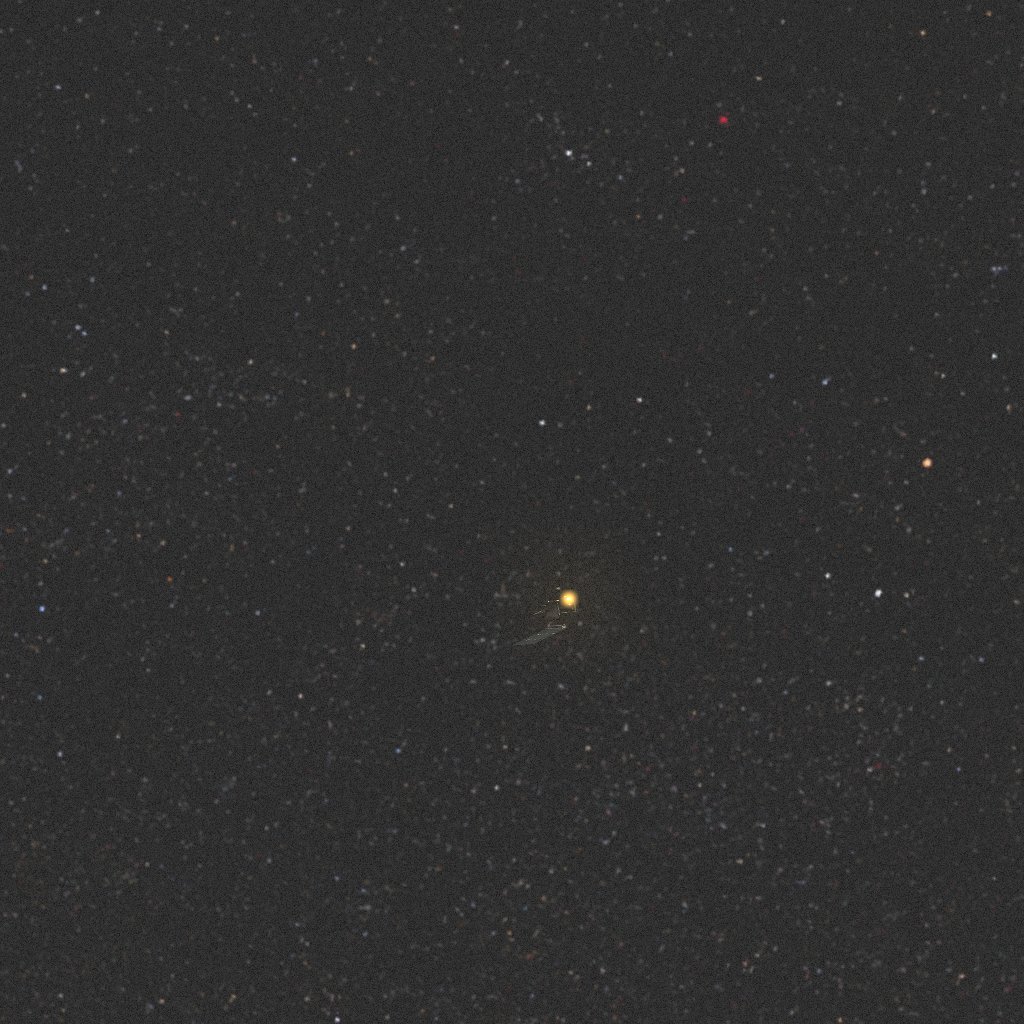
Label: earth_observation_sat_1